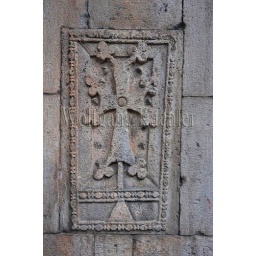
Armenia, near yerevan, ancient armenian monastery of geghard (Partly carved into rock), cross stone